Angelicin

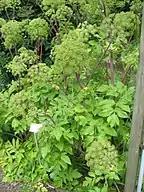
"Angelica archangelica"

The name "angelicin" stems from the aforementioned plant, "Angelica". This Latin name originated in medieval Europe where this plant was also used as a universal treatment to many types of disease not mentioning the bubonic plague. At this time, people believed that the plant could prevent the soul from being taken over by sorcery, curse and evil spirit (add reference). "Angelica" would have appeared in a dream with an angel explaining its applications, hence the name. Ironically, it was later discovered that the plant's oil is toxic when utilized in large quantities particularly when the plant was fresh.